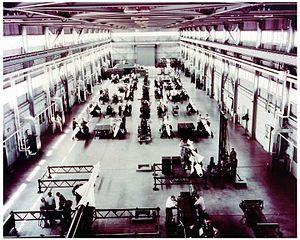
Douglas Aircraft Company est un ancien constructeur aéronautique américain civil et militaire. Fondé en 1921, il a disparu en 1967 par fusion avec McDonnell Aircraft Corporation pour donner McDonnell Douglas.
Le Projet Nike, était un projet de l’armée américaine, proposé en 1945 par les laboratoires Bell, de développement d'un système de missiles surface-air.
Le MIM-3 Nike Ajax est le premier missile sol-air opérationnel de l’histoire, entré en service en 1954.